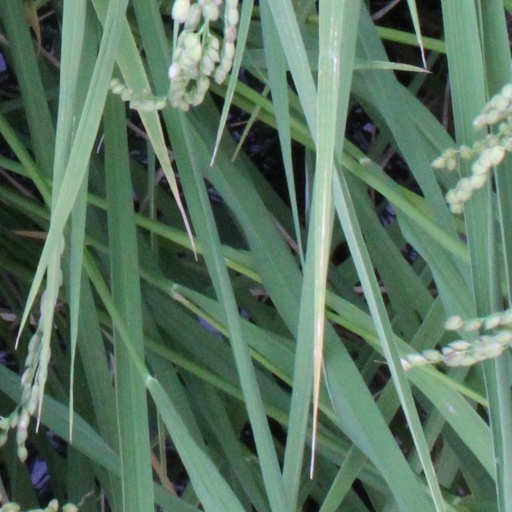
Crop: rice